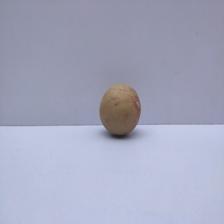
Size: Small